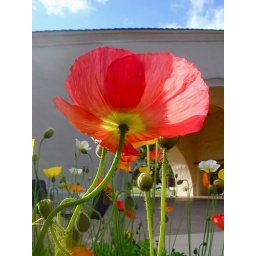
beautiful sky and beautiful flower in &amp;quot;Mondavi Winery&amp;quot; garden.